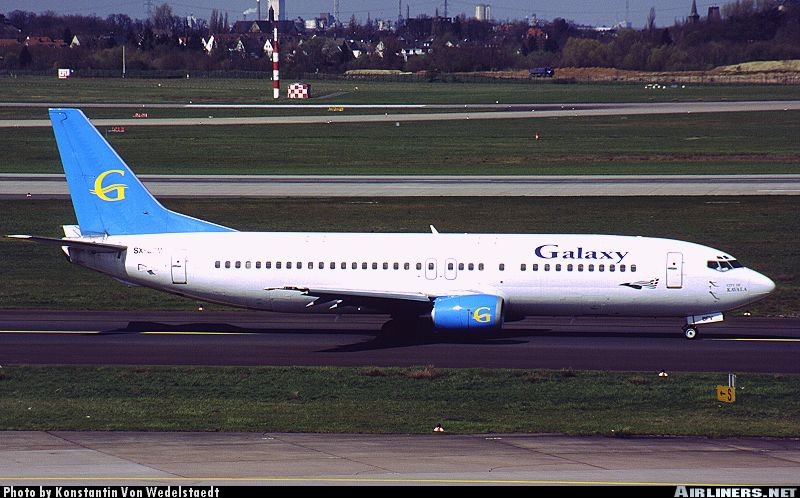
Vehicle type: Planes